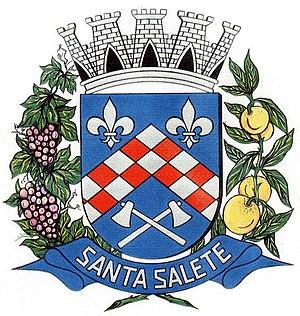
Santa Salete est une municipalité brésilienne de l'État de São Paulo et la Microrégion de Jales.